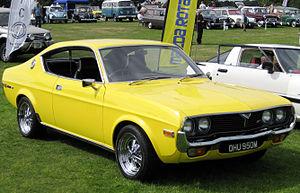
L'affaire Thorpe, connue aussi sous le nom d'affaire Norman Scott ou de Rinkagate est un scandale politico-sexuel qui éclate au Royaume-Uni dans les années 1970, impliquant le député et dirigeant du Parti libéral Jeremy Thorpe. Celui-ci est d'abord accusé d'entretenir une liaison homosexuelle avec Norman Josiffe, alias Norman Scott, un garçon d'écurie qui devient ensuite mannequin, puis d'avoir fomenté son assassinat pour éviter que le scandale n'éclate.